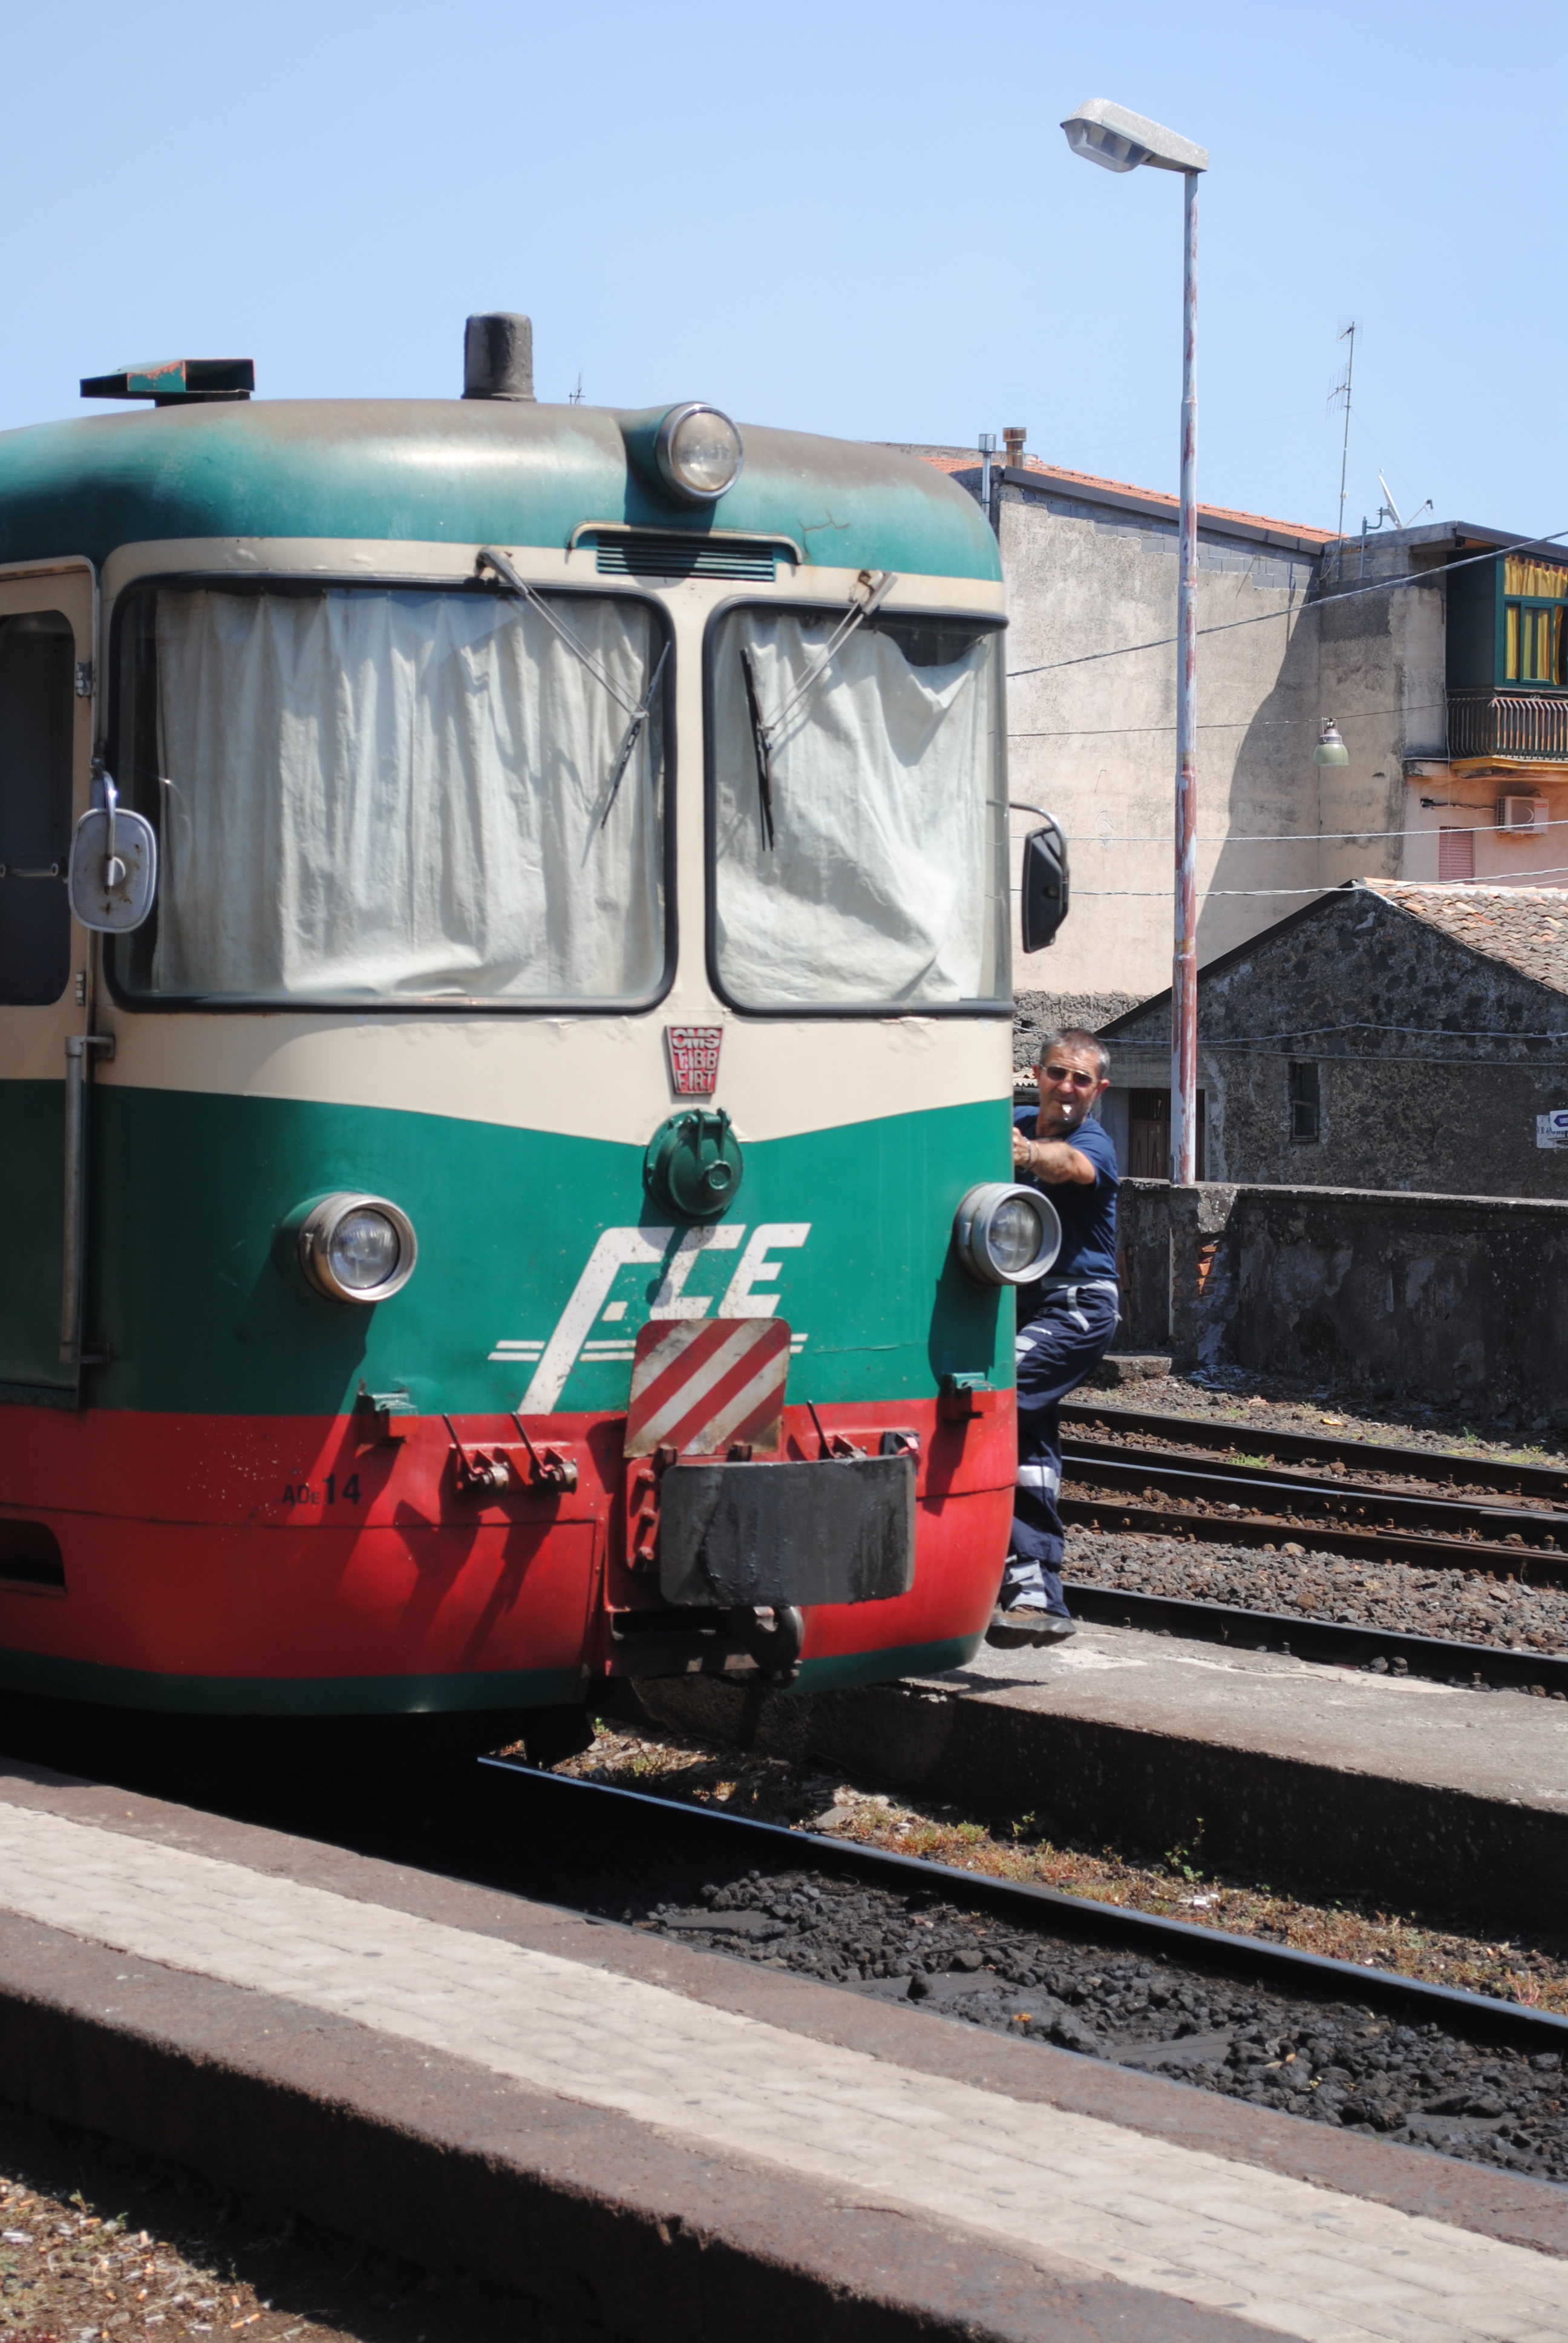
track, train, transport, vehicle, locomotive, rail transport, land vehicle, rolling stock, railroad car, old train italy, randazzo station, mount etna